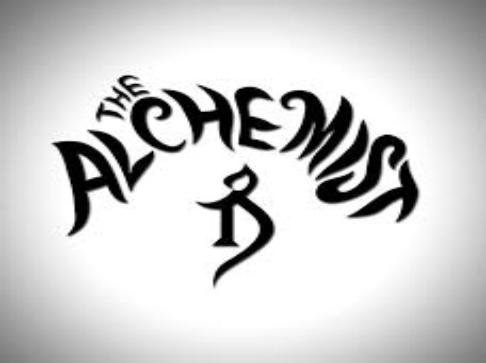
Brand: Alchemist
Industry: Clothes